Helen Chadwick

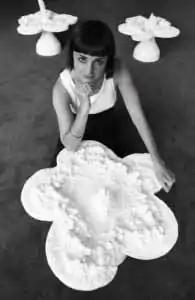

Helen Chadwick (18 May 1953 – 15 March 1996) was a British sculptor, photographer and installation artist. In 1987, she became one of the first women artists to be nominated for the Turner Prize. Chadwick was known for "challenging stereotypical perceptions of the body in elegant yet unconventional forms. Her work draws from a range of sources, from myths to science, grappling with a plethora of unconventional, visceral materials that included chocolate, lambs' tongues and rotting vegetable matter. Her skilled use of traditional fabrication methods and sophisticated technologies transform these unusual materials into complex installations". Maureen Paley noted that "Helen was always talking about craftsmanship—a constant fount of information". Binary opposition was a strong theme in Chadwick's work; seductive/repulsive, male/female, organic/man-made. Her combinations "emphasise yet simultaneously dissolve the contrasts between them". Her gender representations forge a sense of ambiguity and a disquieting sexuality blurring the boundaries of ourselves as singular and stable beings."